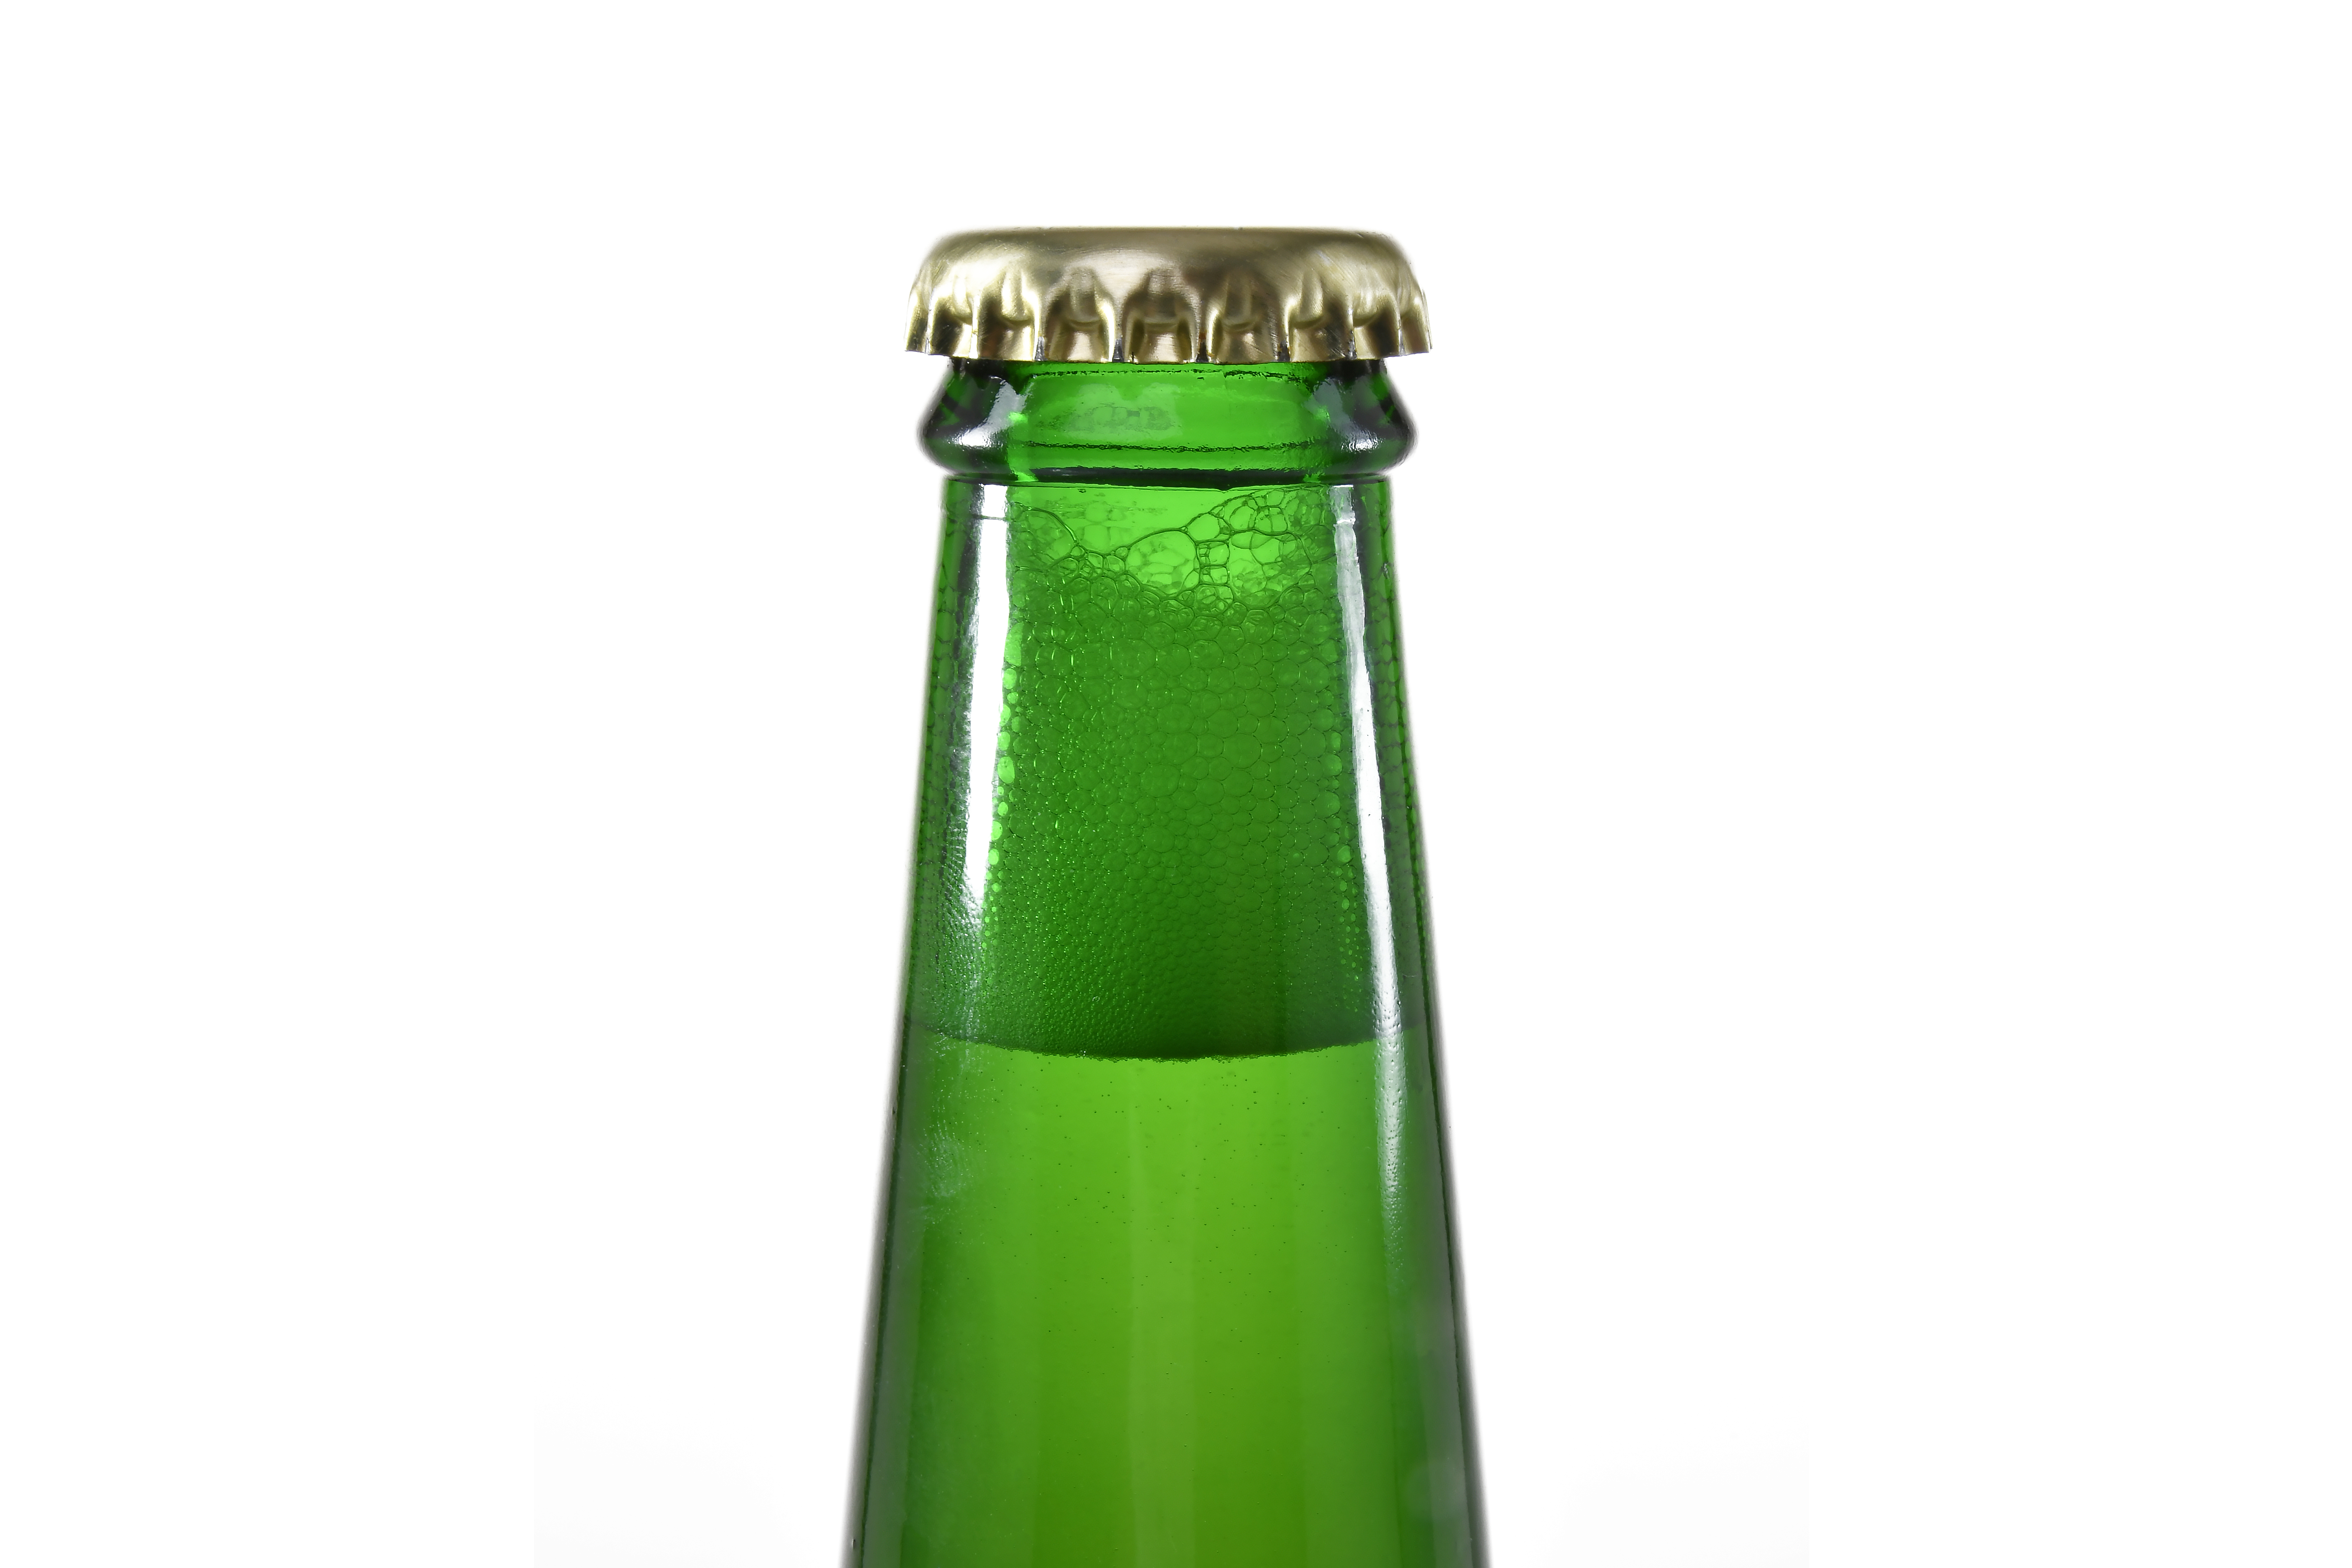
alcohol, background, beer, bio, bottle, capsule, cold, full, glass, gold, green, health, healthy, isolated, lifestyle, liquid, medical, medication, medicine, nutrient, nutrition, nutritional, object, transparent, treatment, water bottle, beer bottle, glass bottle, drinkware, drink, tableware, vacuum flask, wine bottle, home accessories